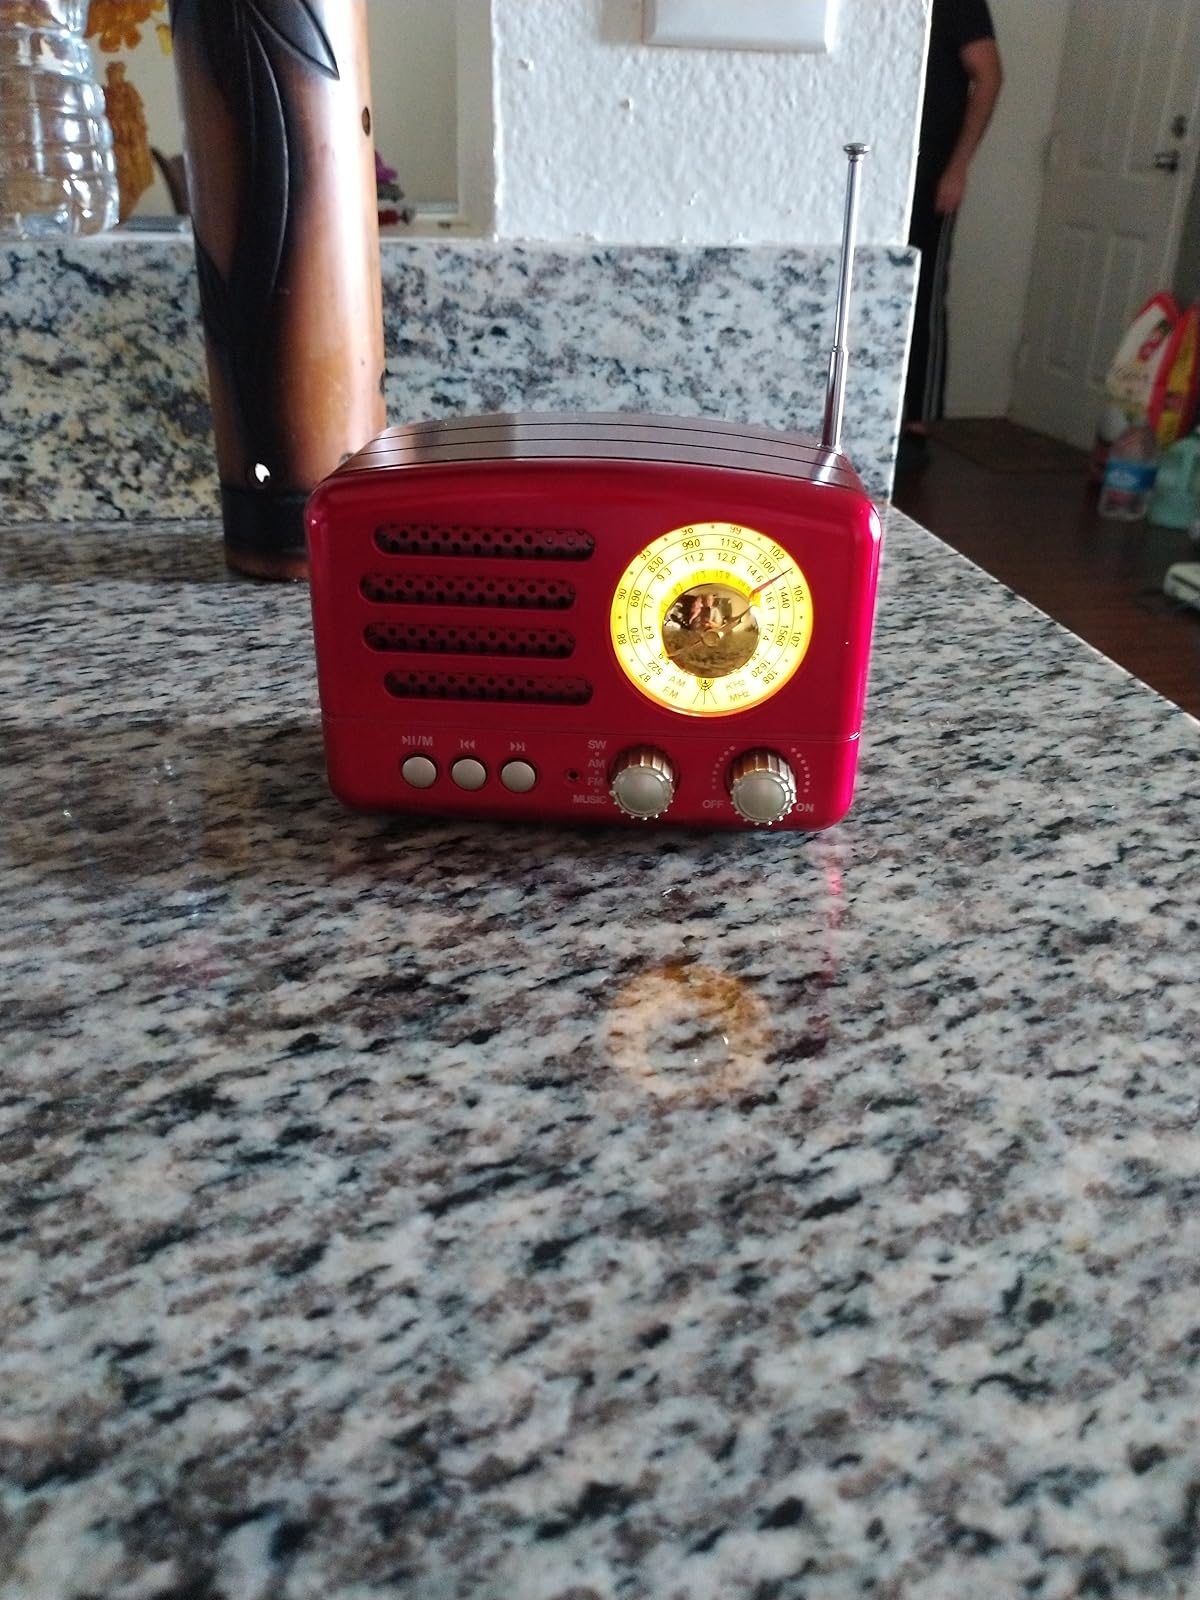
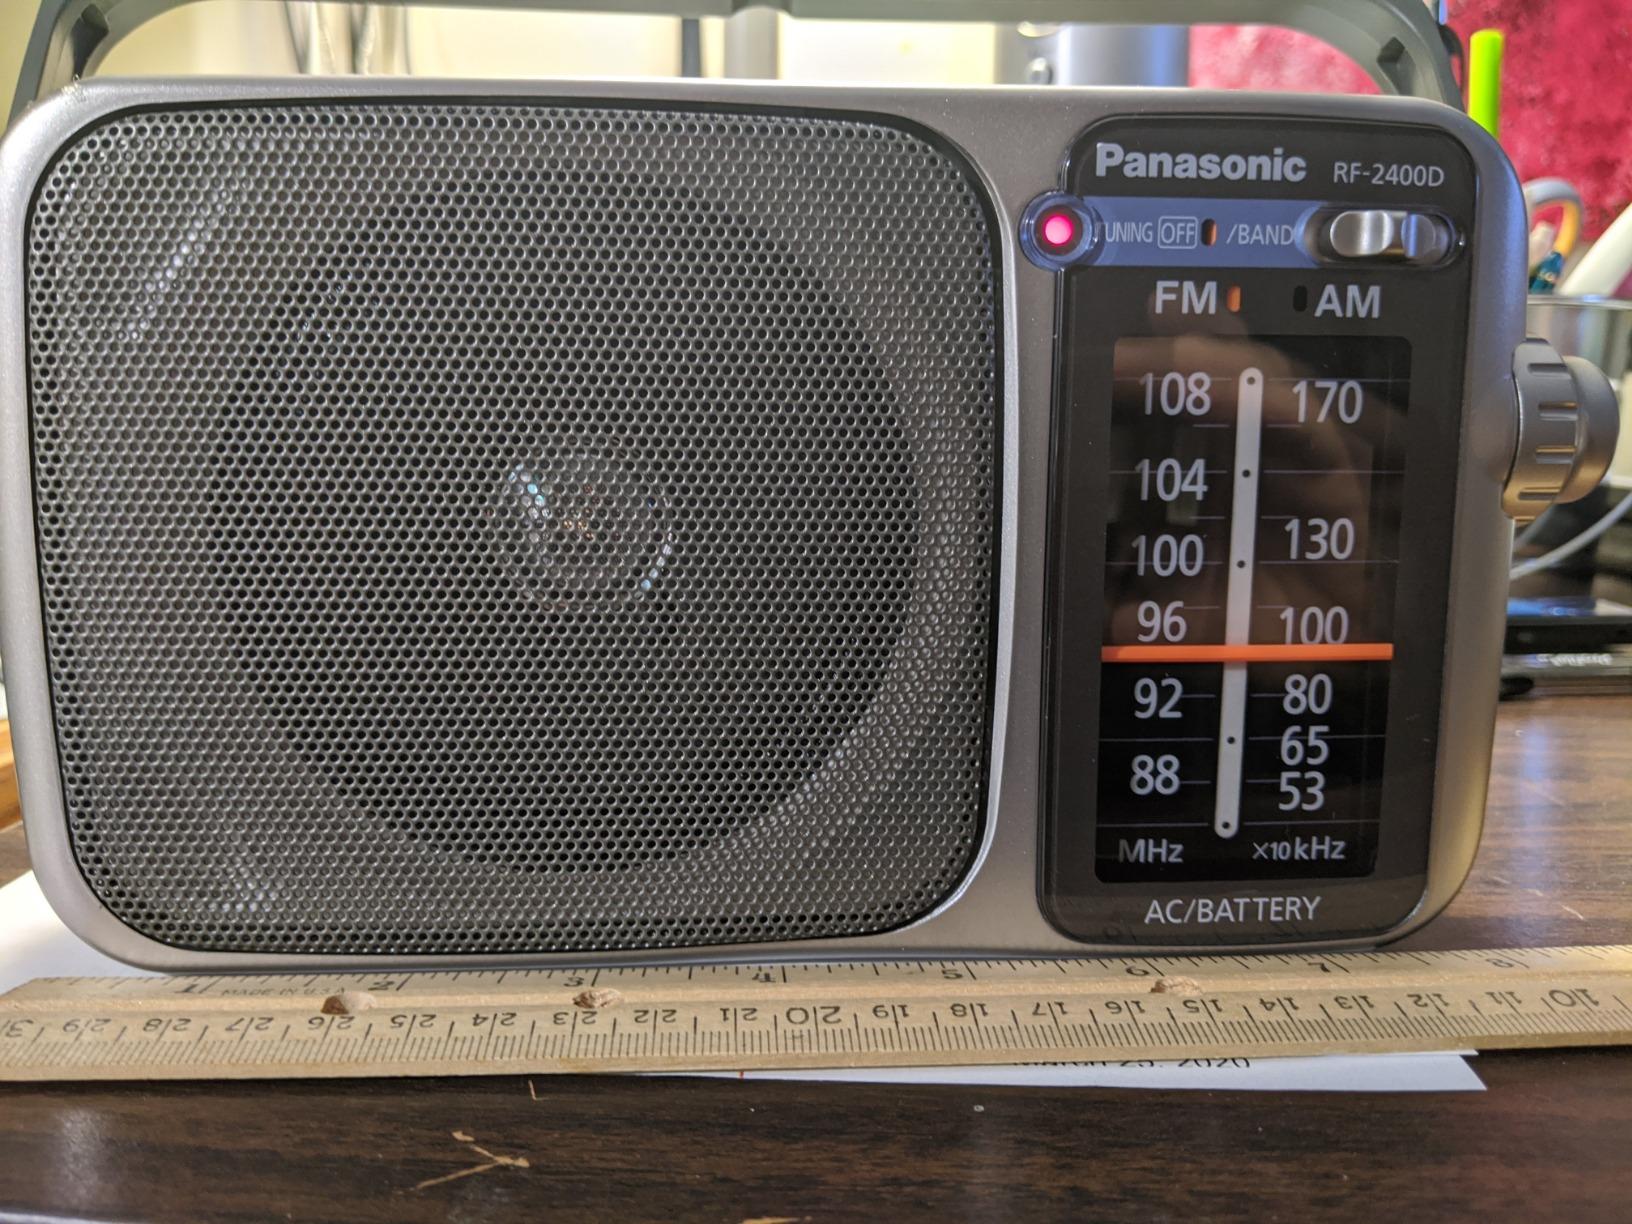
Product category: radio
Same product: no